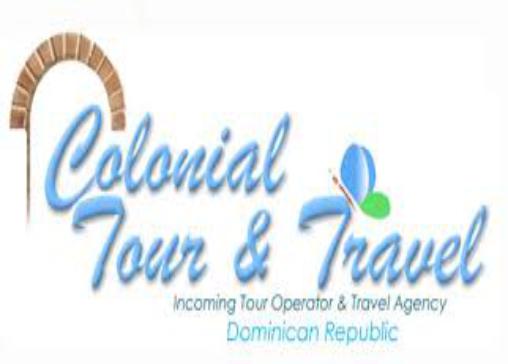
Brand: Colonial
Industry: Necessities